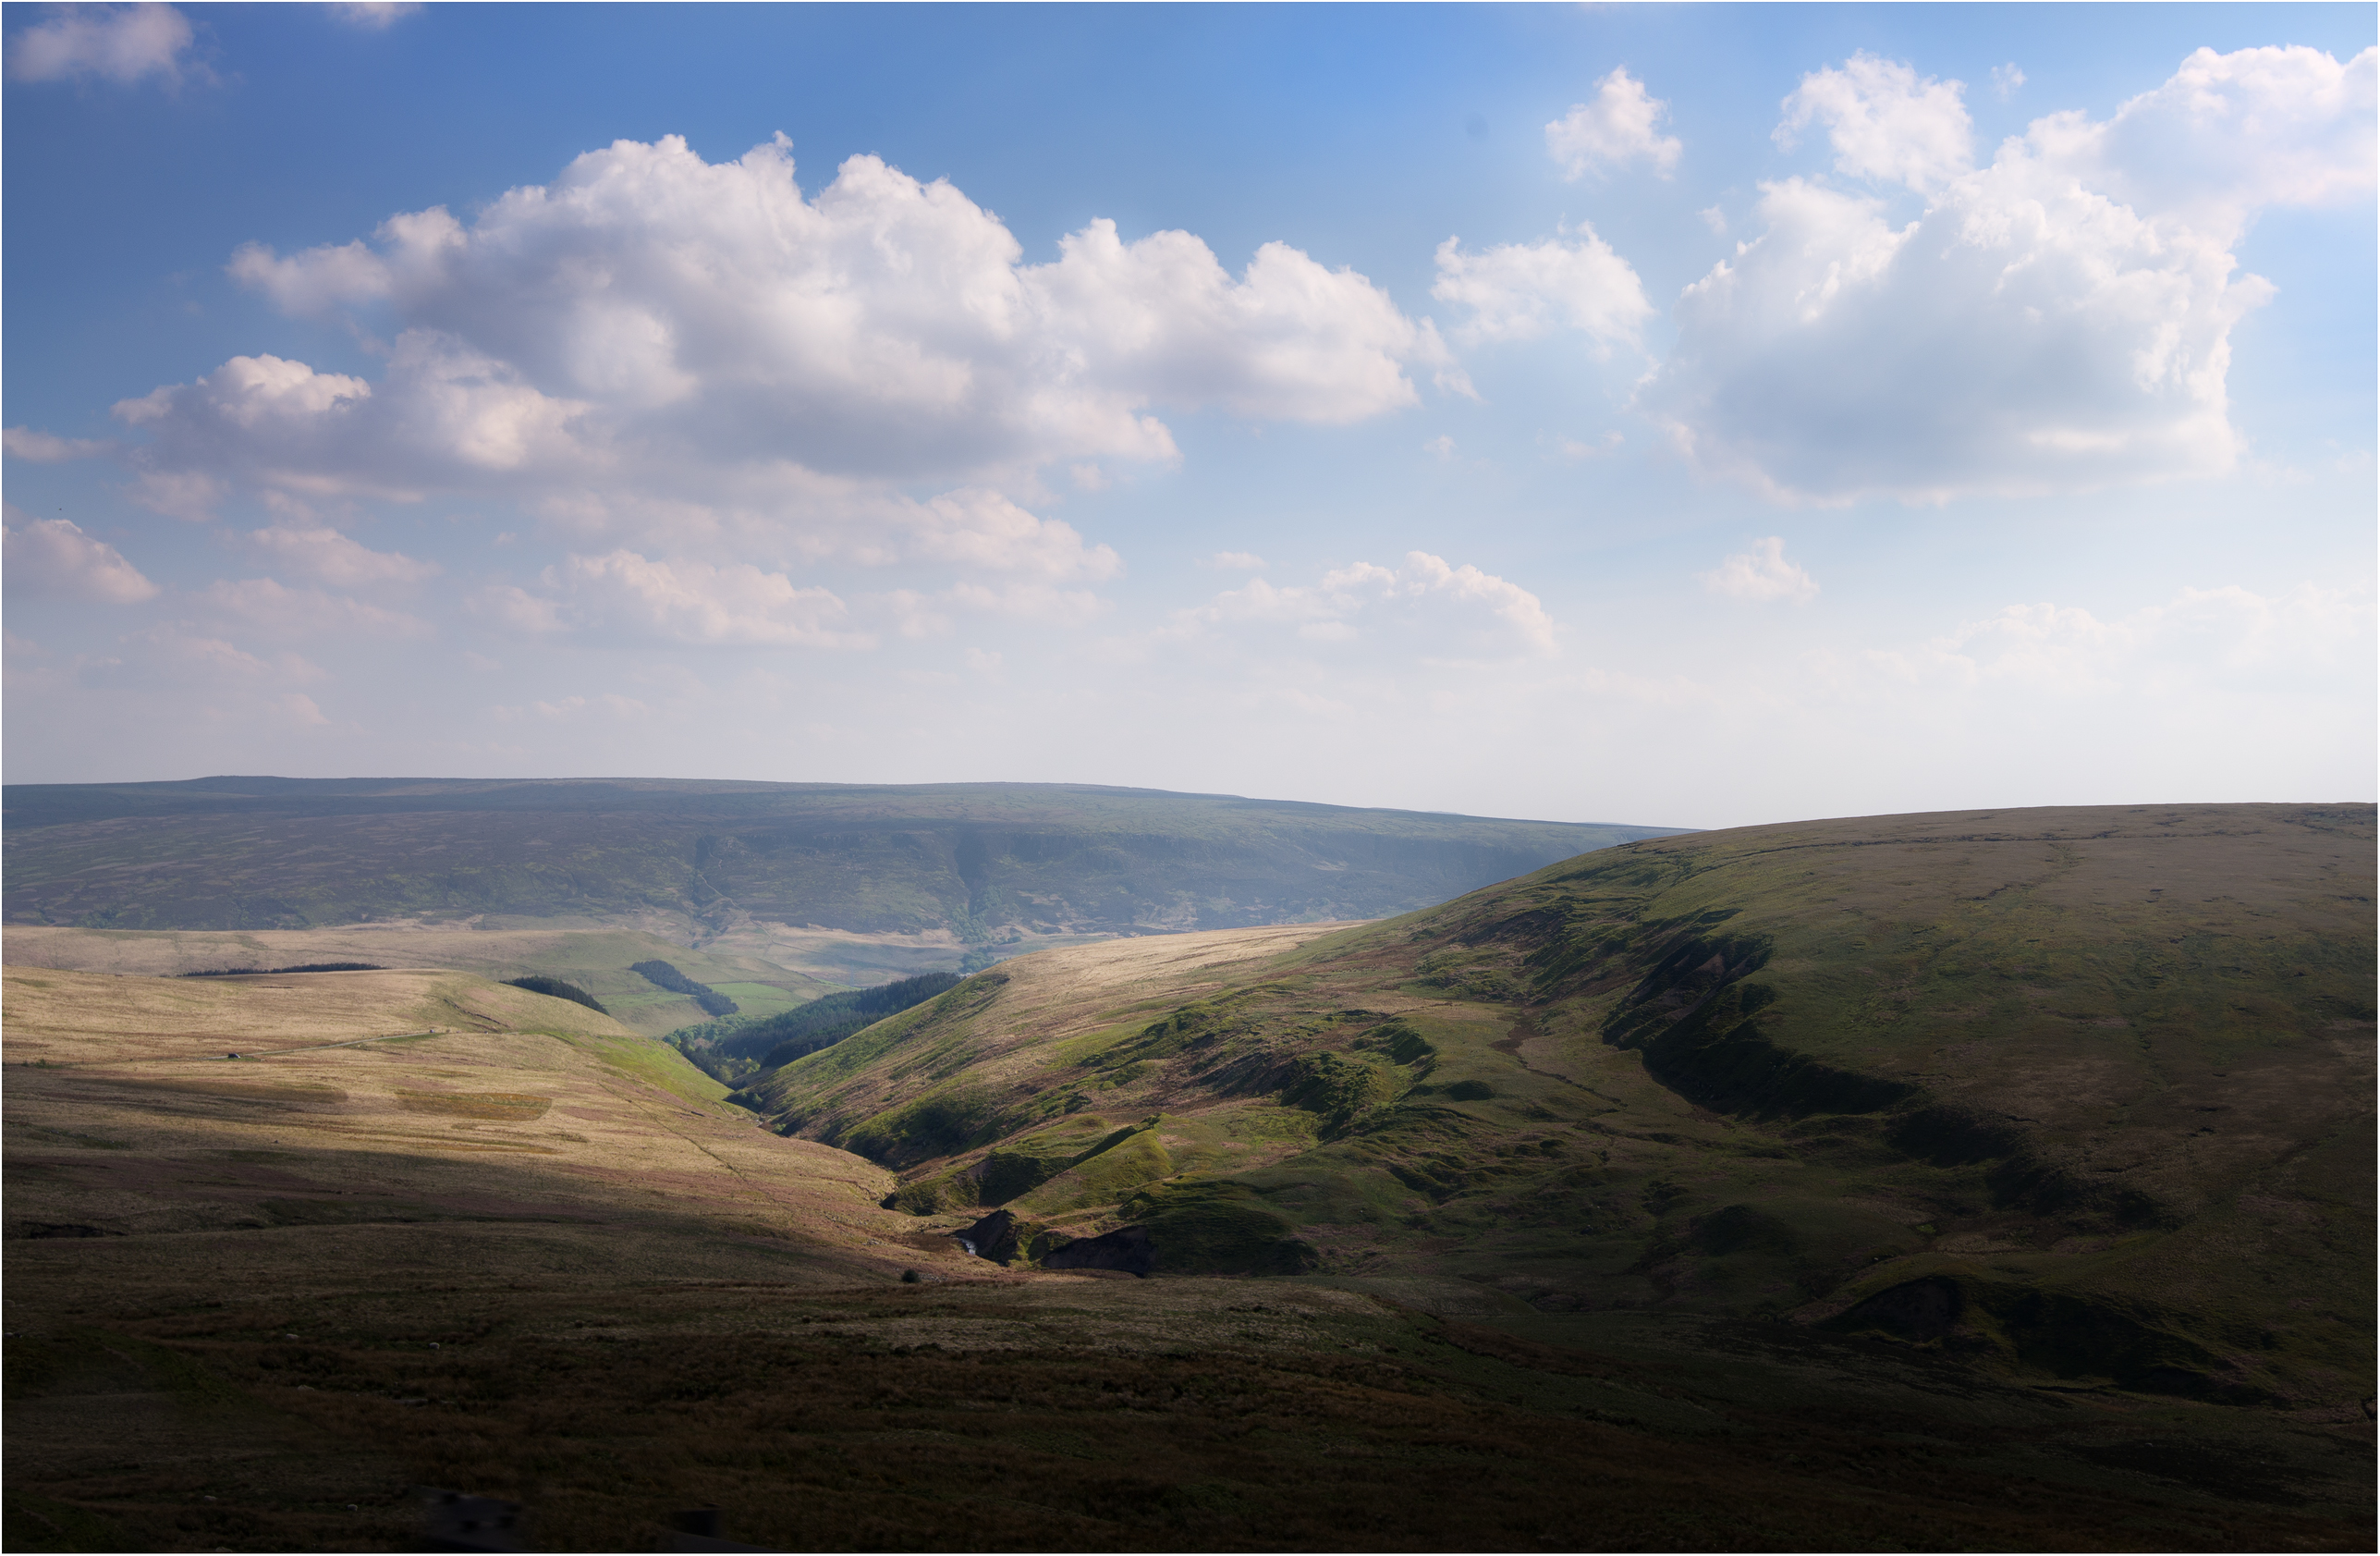
landscape, sea, coast, horizon, wilderness, mountain, light, cloud, sky, morning, hill, lake, valley, summer, travel, dark, wild, green, haze, brown, blue, reservoir, nikon, black, highland, terrain, plain, road trip, hills, moors, yorkshire, clouds, badlands, wideangle, plateau, nikkor, fell, loch, moorland, 1635, peakdistrict, d610, rural area, landform, holmemoss, natural environment, geographical feature, atmospheric phenomenon, mountainous landforms